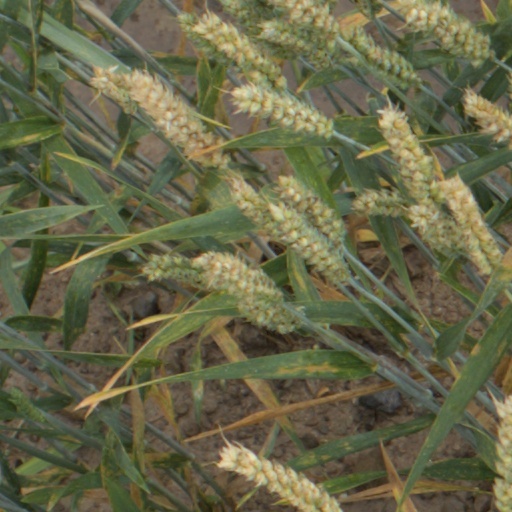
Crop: wheat